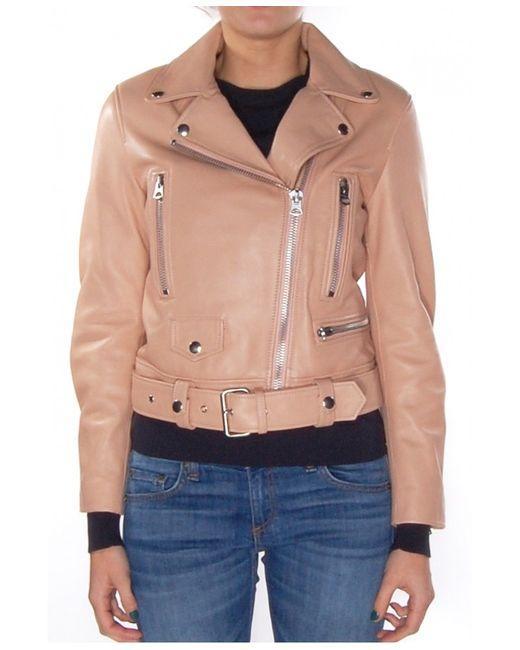
Braune Lederjacke mit Schnalle und seitlichem Reißverschluss